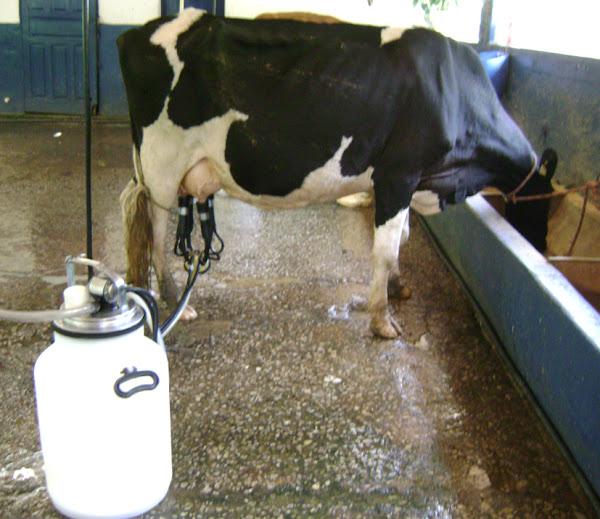
Ng'ombe mweusi na mweupe anafungwa kwenye mashine ya kukamua maziwa. Anakula kutoka kwenye chombo huku maziwa yakiamuliwa kiotomatiki kwenye ndoo nyeupe. Mazingira yanaonekana kuwa ya samba la kisasa.